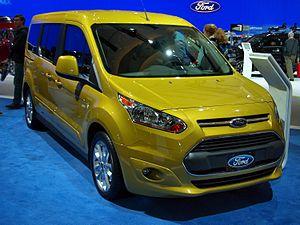
Le Ford Transit Connect est un véhicule utilitaire et ludospace de la marque Ford, lancé depuis mars 2003 en deux générations. Il remplace le Ford Courier et la version camionnette de la Ford Escort. Sa version civile s'appelle Tourneo Connect, destinée au transport de passagers.